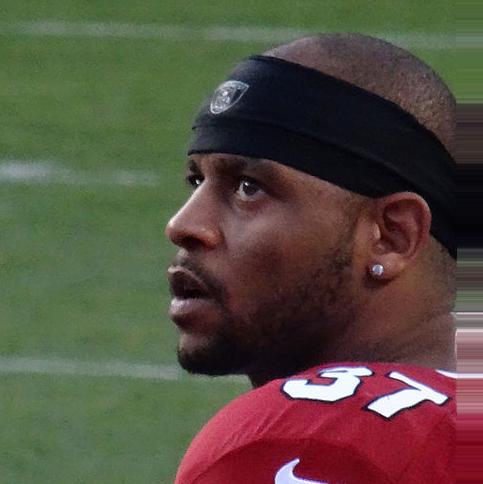
Age: 34